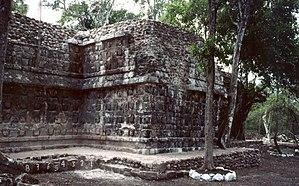
Cette liste des sites mayas est une liste alphabétique répertoriant un nombre significatif de sites archéologiques associés à la civilisation maya de la Mésoamérique.